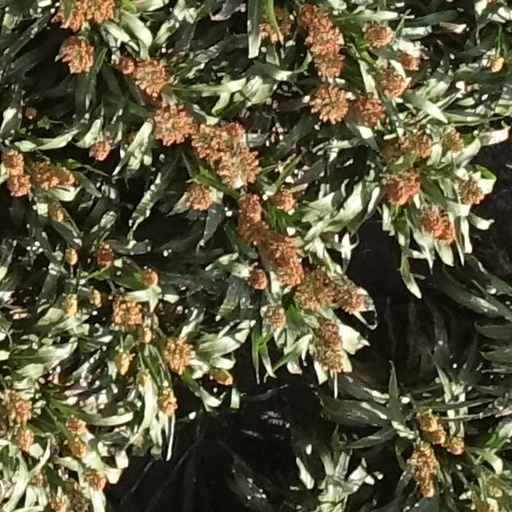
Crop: sorghum